Basilica of Maxentius

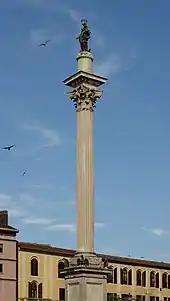
Column from the interior of the basilica, now the free-standing "Colonna della Pace", outside Santa Maria Maggiore

The artist Giovanni Battista Piranesi (1720–1778) drew many etchings of the basilica.